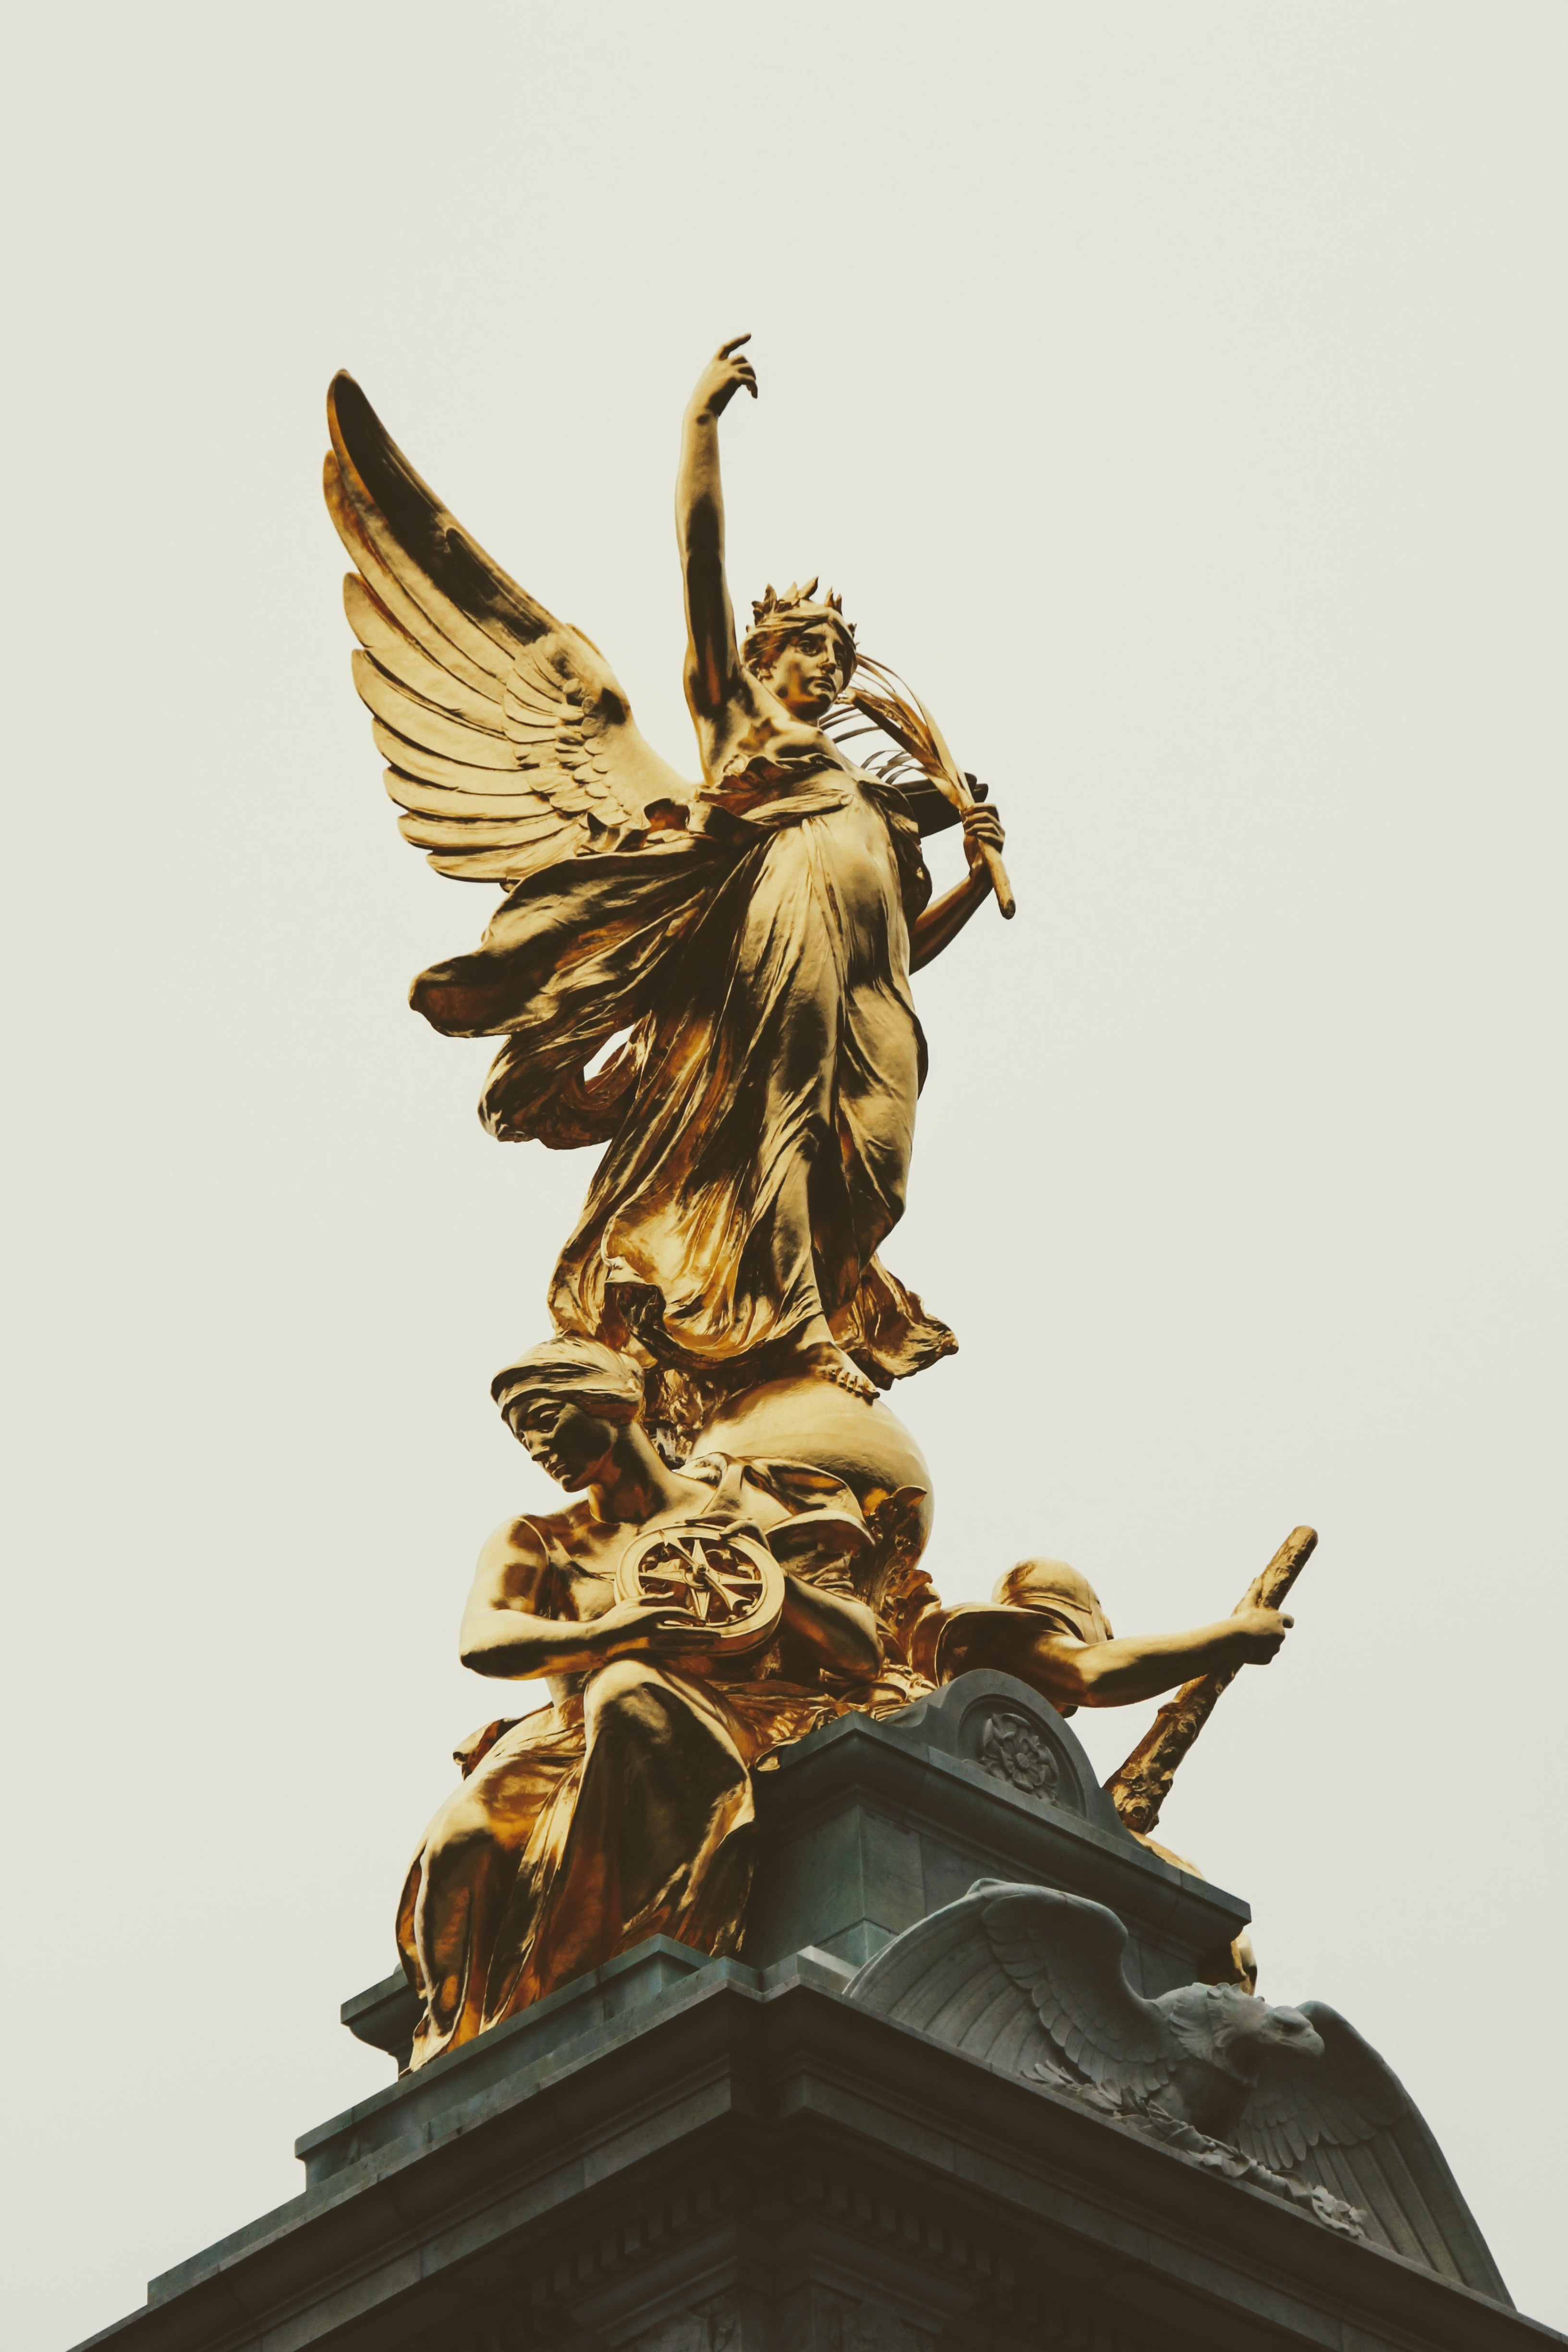
wing, palace, monument, statue, golden, landmark, sculpture, london, art, bronze, detail, historically, mythology, united kingdom, bronze sculpture, fictional character, buckingham palace